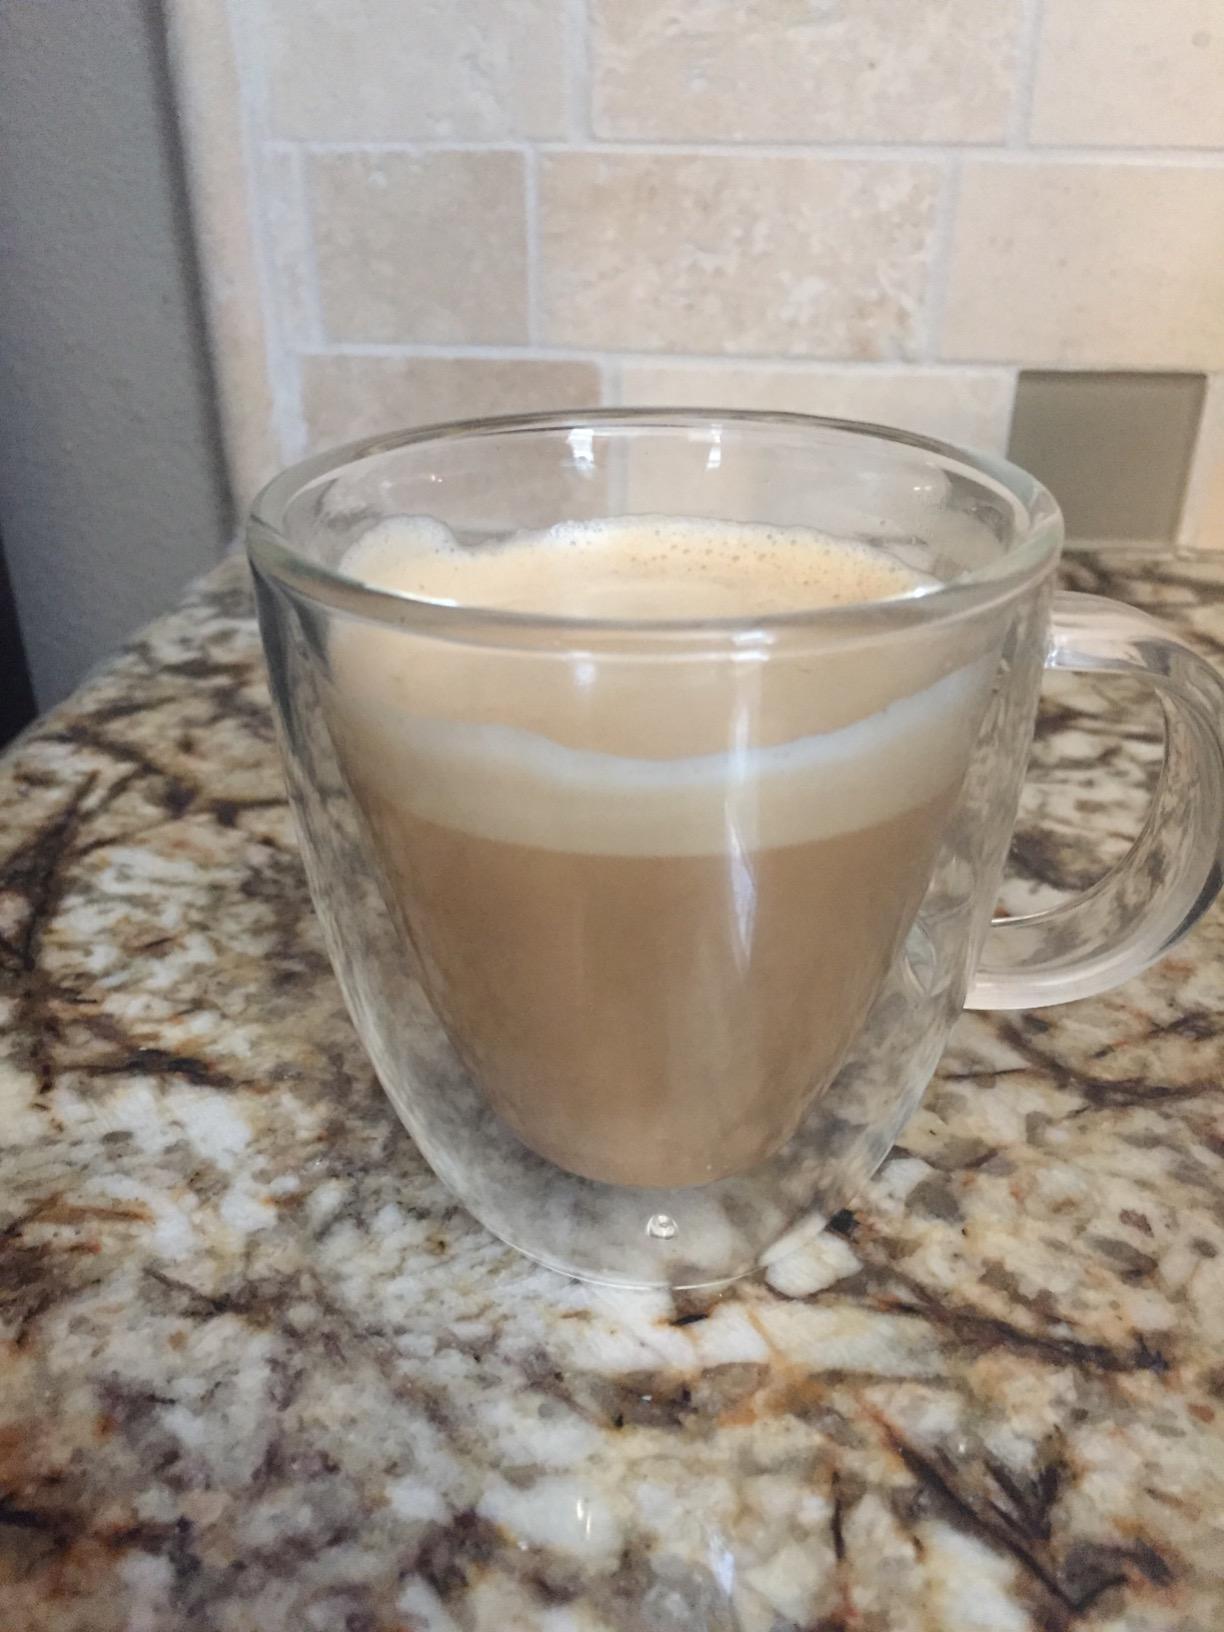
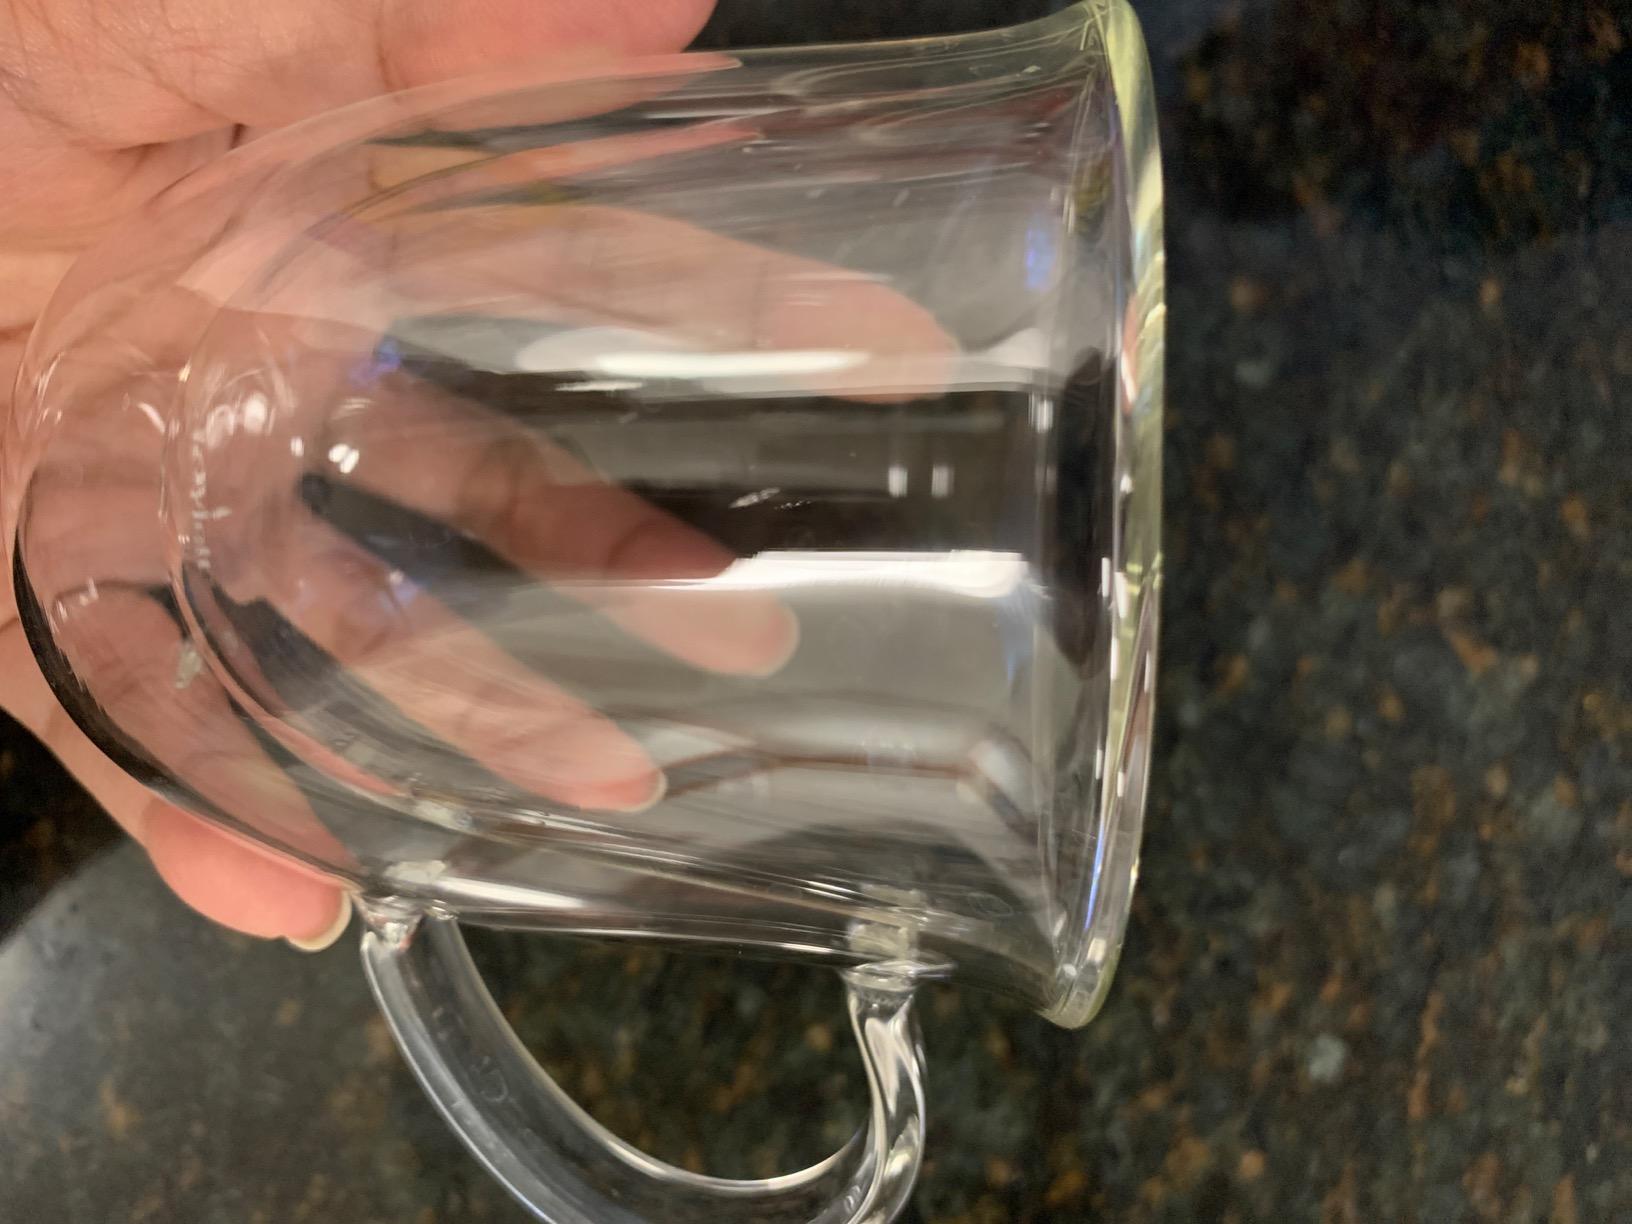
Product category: items_mug
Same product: no